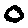
Label: 0